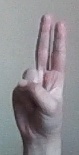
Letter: taa